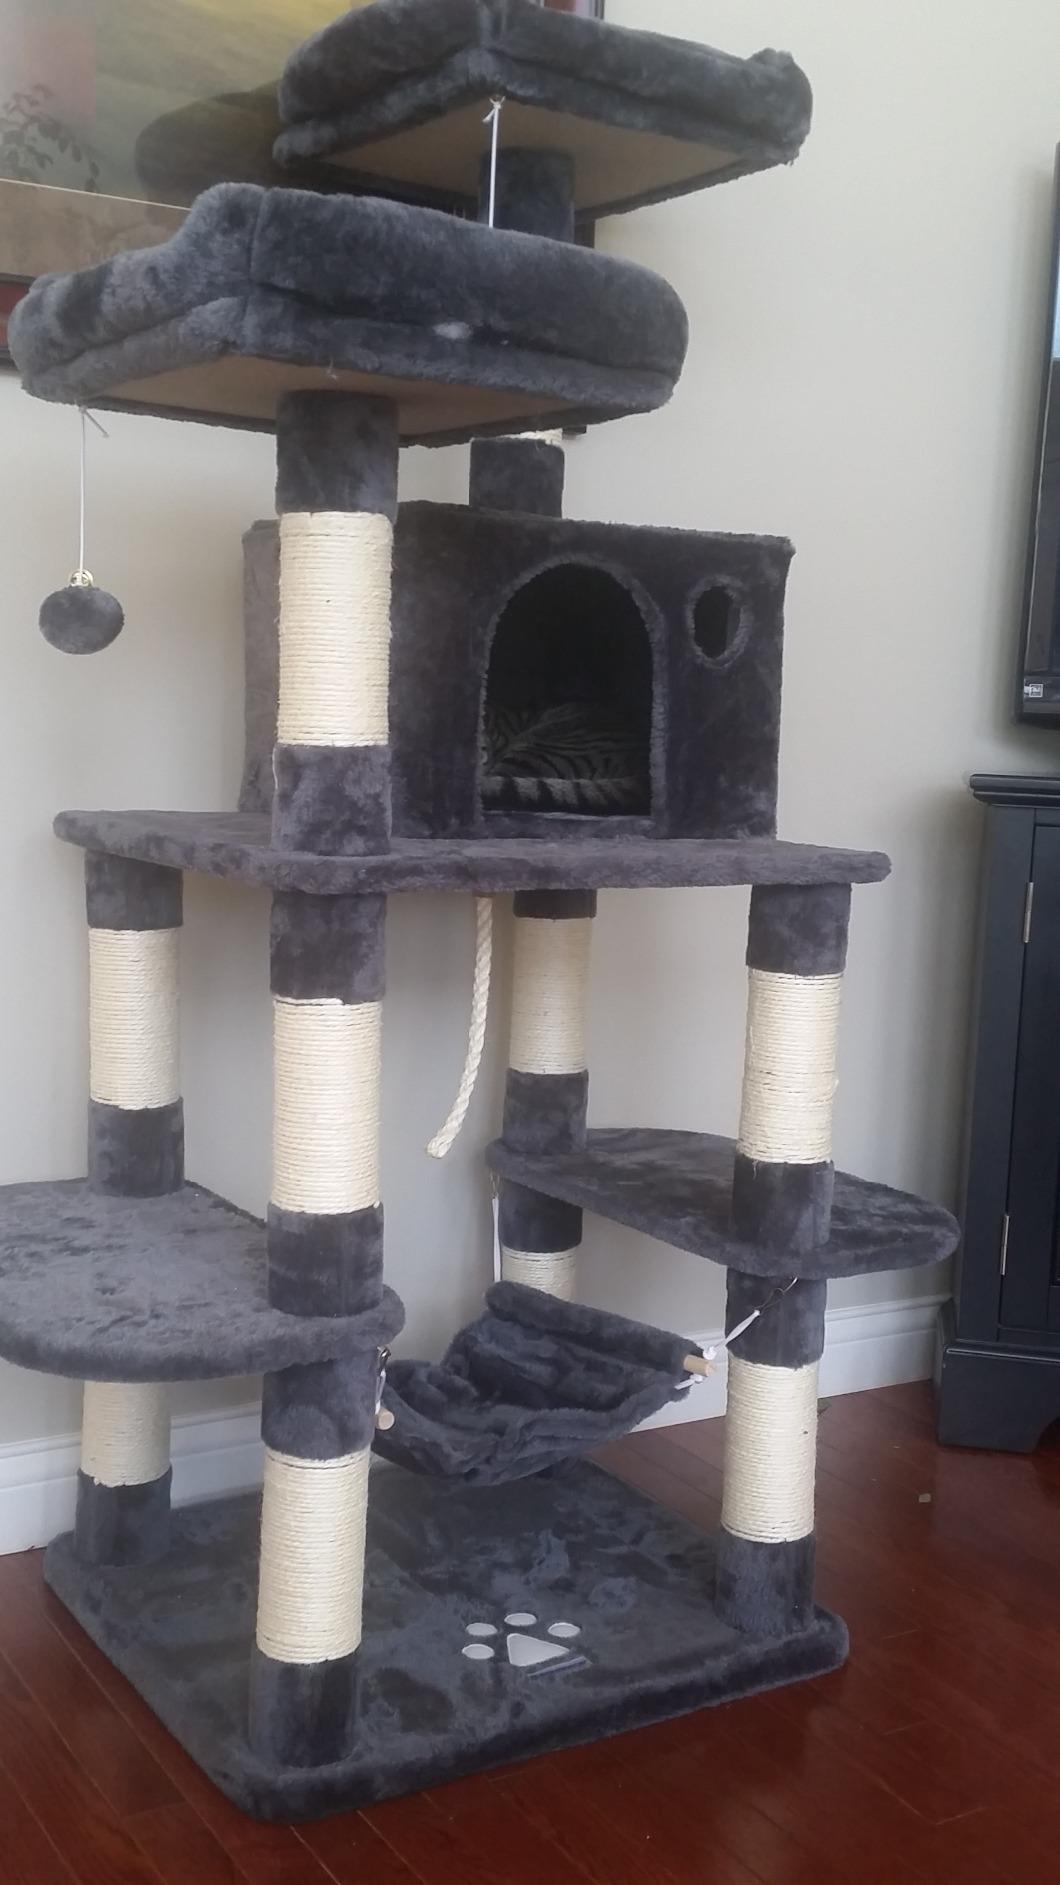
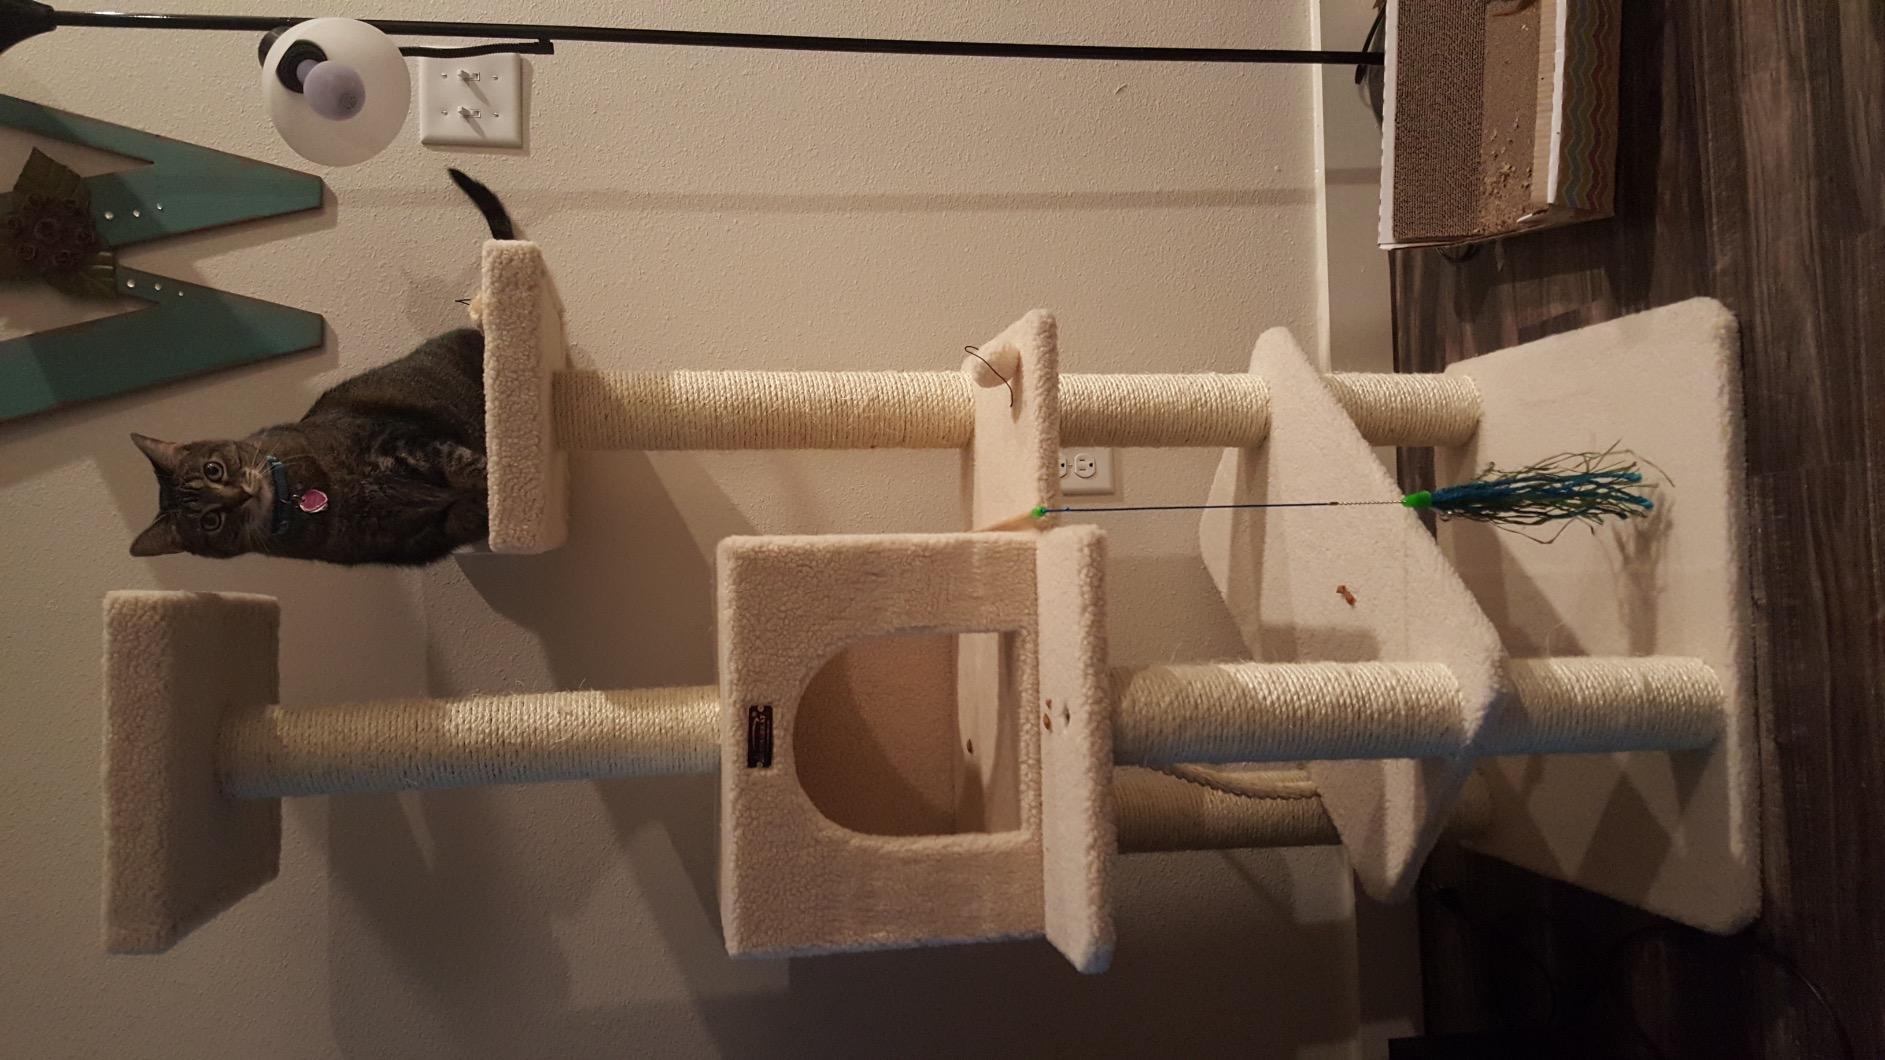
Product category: items_cat tree
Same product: no